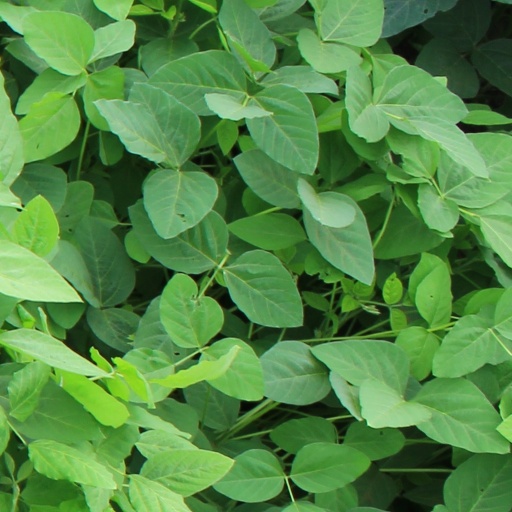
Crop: soybean